Kusel station

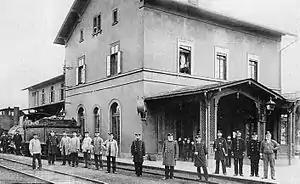
Kusel station including staff in 1902

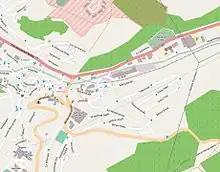
Location of Kusel station

Kusel station is the station of the town of Kusel in the German state of Rhineland-Palatinate. It was opened on 22 September 1868 as the terminus of the Landstuhl–Kusel railway. It is classified by Deutsche Bahn as a category 6 station. The station is located in the network area of the "Verkehrsverbund Rhein-Neckar" (Rhine-Neckar Transport Association, VRN). The address of the station is Bahnhofstraße 65.